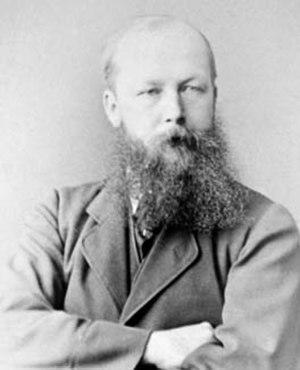
"Joseph Wolstenholme a été professeur de mathématiques, à Cambridge puis dans un collège près de Londres. Il fut un spécialiste brillant de géométrie analytique et a notamment publié en 1878 ""Mathematicals Problems"" qui contient, entre autres et pour la première fois, l'étude des propriétés des triangles tangents à une ellipse.